Toa Payoh MRT station

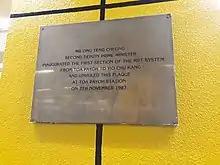
A silver plaque with the words: Mr Ong Teng Cheong, Second Deputy Prime Minister, inaugurated the first section of the MRT system from Toa Payoh to Yio Chu Kang, and unveiled this plaque at Toa Payoh Station on 7 November 1989

Toa Payoh station was included in the early plans of the MRT network published in May 1982. The first confirmation that the station would be among the Phase I stations (from Ang Mo Kio to Marina Bay) came in November that year. This segment was given priority as it passed through areas that had a higher demand for public transport, such as the densely populated housing estates of Toa Payoh and Ang Mo Kio and the Central Area. The line aimed to relieve the traffic congestion on the Thomson–Sembawang road corridor.